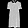
Label: Dress